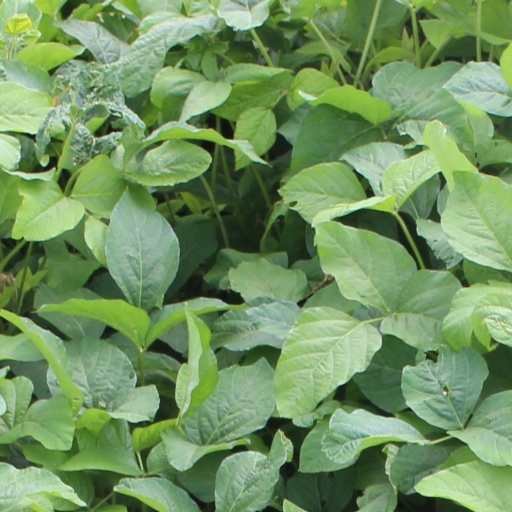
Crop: soybean